Grid plan

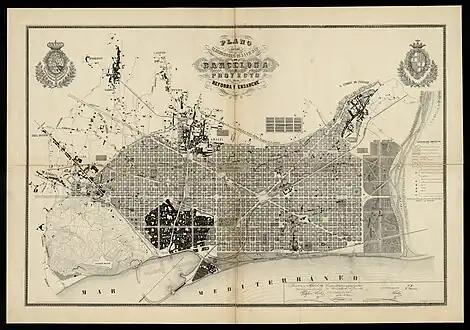
Enlargement plan map of Barcelona (1859).

Street networks of old cities that grew organically, though admired for being picturesque, can be confusing for visitors but rarely for the original inhabitants (see plan). Similarly confusing to visitors are the plans of modern subdivisions with discontinuous and curvilinear streets. Change of street orientation, particularly when gradual or arbitrary, cannot be "mapped" in the mind. Impasses, crescents or cul-de-sacs frustrate the traveler especially when they are long, forcing an arduous retracing of steps.